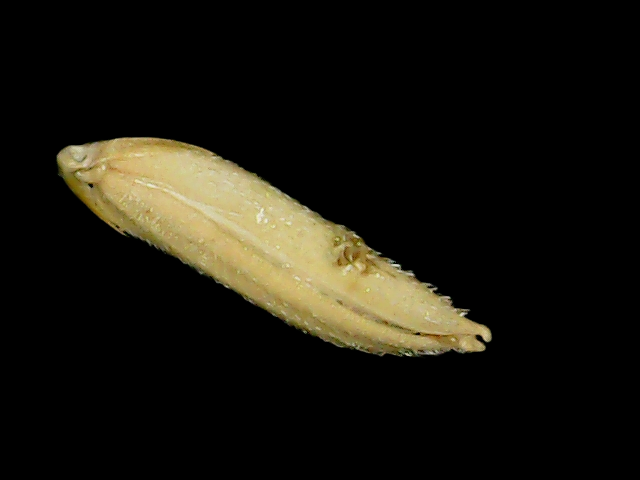
Rice variety: Binadhan19